The Fallen Sparrow

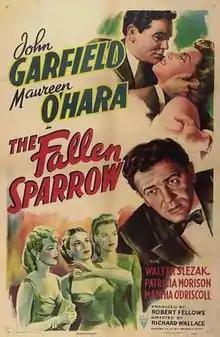
Theatrical release poster

The Fallen Sparrow is a 1943 American spy film noir starring John Garfield, Maureen O'Hara, Patricia Morison, and Walter Slezak. It is based on the novel of the same name by Dorothy B. Hughes. Nazi spies pursue an American, John "Kit" McKittrick, a Spanish Civil War veteran in possession of a priceless keepsake, who returns home to find out who murdered his friend. It received an Oscar nomination for Best Scoring of a Dramatic or Comedy Picture.